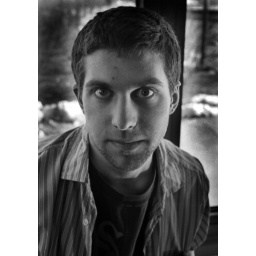
black and white photography from my class. scanned in negatives, edited in photoshop